CW Football Saturday

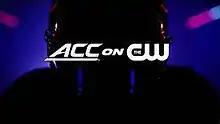
"ACC on The CW" logo used during the 2023–24 season.

After Nexstar Media Group acquired a majority stake in The CW, the company began efforts to broaden the network's demographic reach to encompass older viewers within the key demographic and linear television viewership, citing preferences towards streaming platforms by younger viewers. This would include an increased focus on imported programs from other countries, and sports programming. The network began to establish a sports division in 2023, initially with the acquisition of U.S. rights to the LIV Golf League.